Cults of Unreason

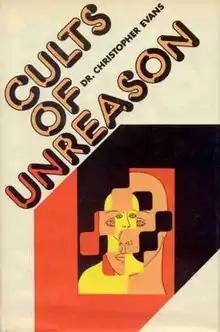
1974 ed. Book cover

Cults of Unreason is a non-fiction book on atypical belief systems, written by Christopher Riche Evans, who was a noted computer scientist and an experimental psychologist. It was first published in the UK in 1973 by Harrap and in the United States in 1974 by Farrar, Straus and Giroux, in paperback in 1975, by Delacorte Press, and in German, by Rowohlt, in 1976.